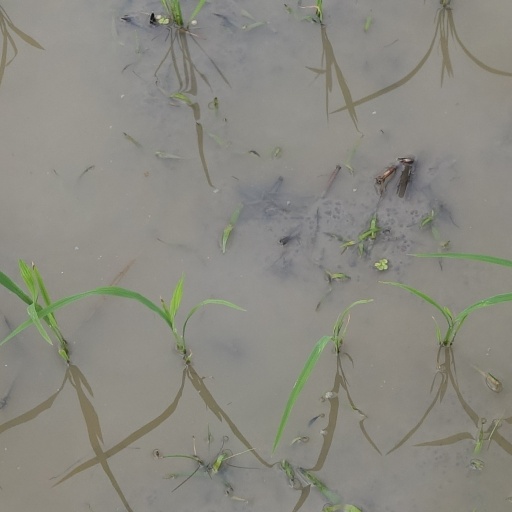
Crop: rice